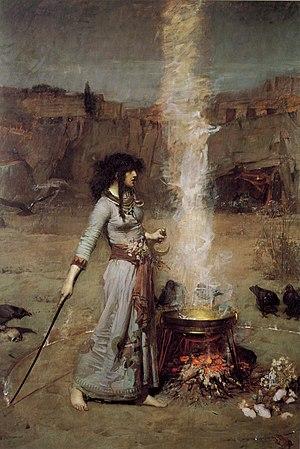
Sorgina est le mot basque désignant le sorcier ou plus spécifiquement la sorcière. Les légendes en font les assistantes de la déesse mère Mari dans sa lutte pour donner un visage au mensonge.
Les Merveilles de Rigomer est un long roman écrit par un auteur anonyme du XIIIᵉ siècle, faisant partie des légendes arthuriennes.